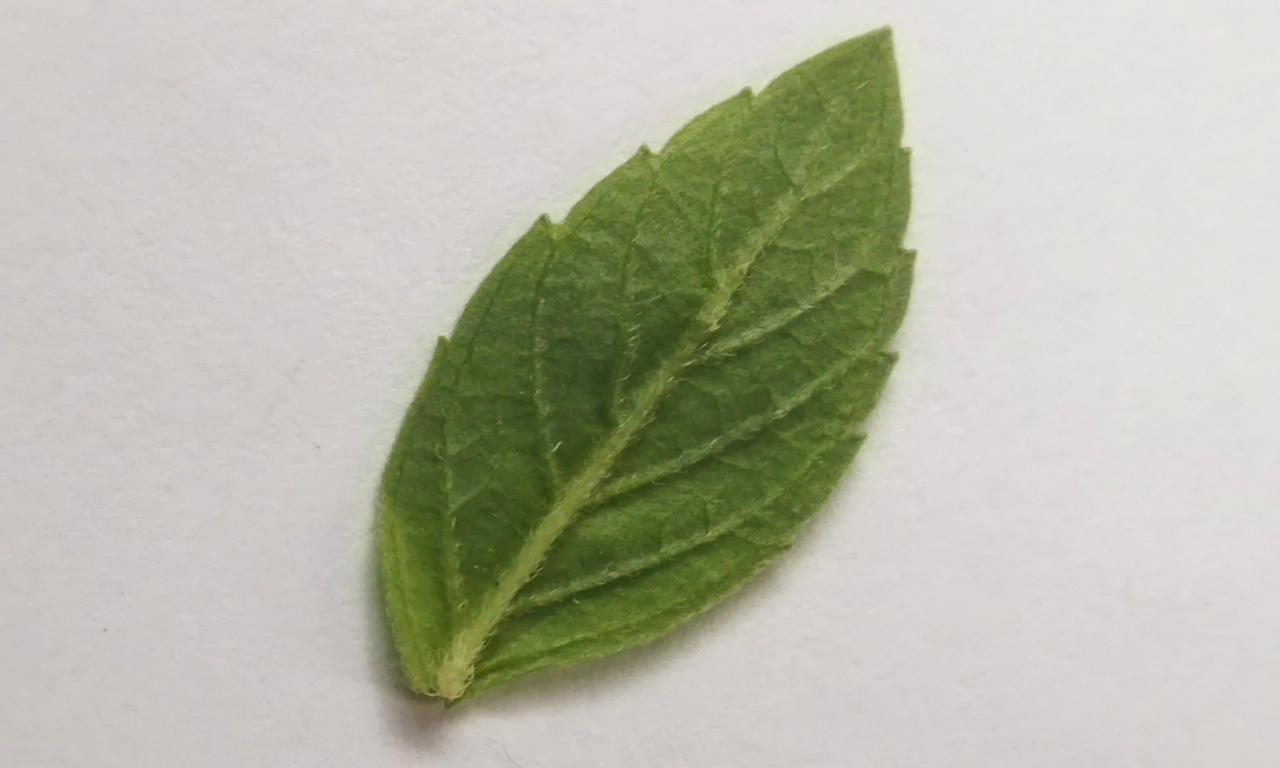
Label: Fresh